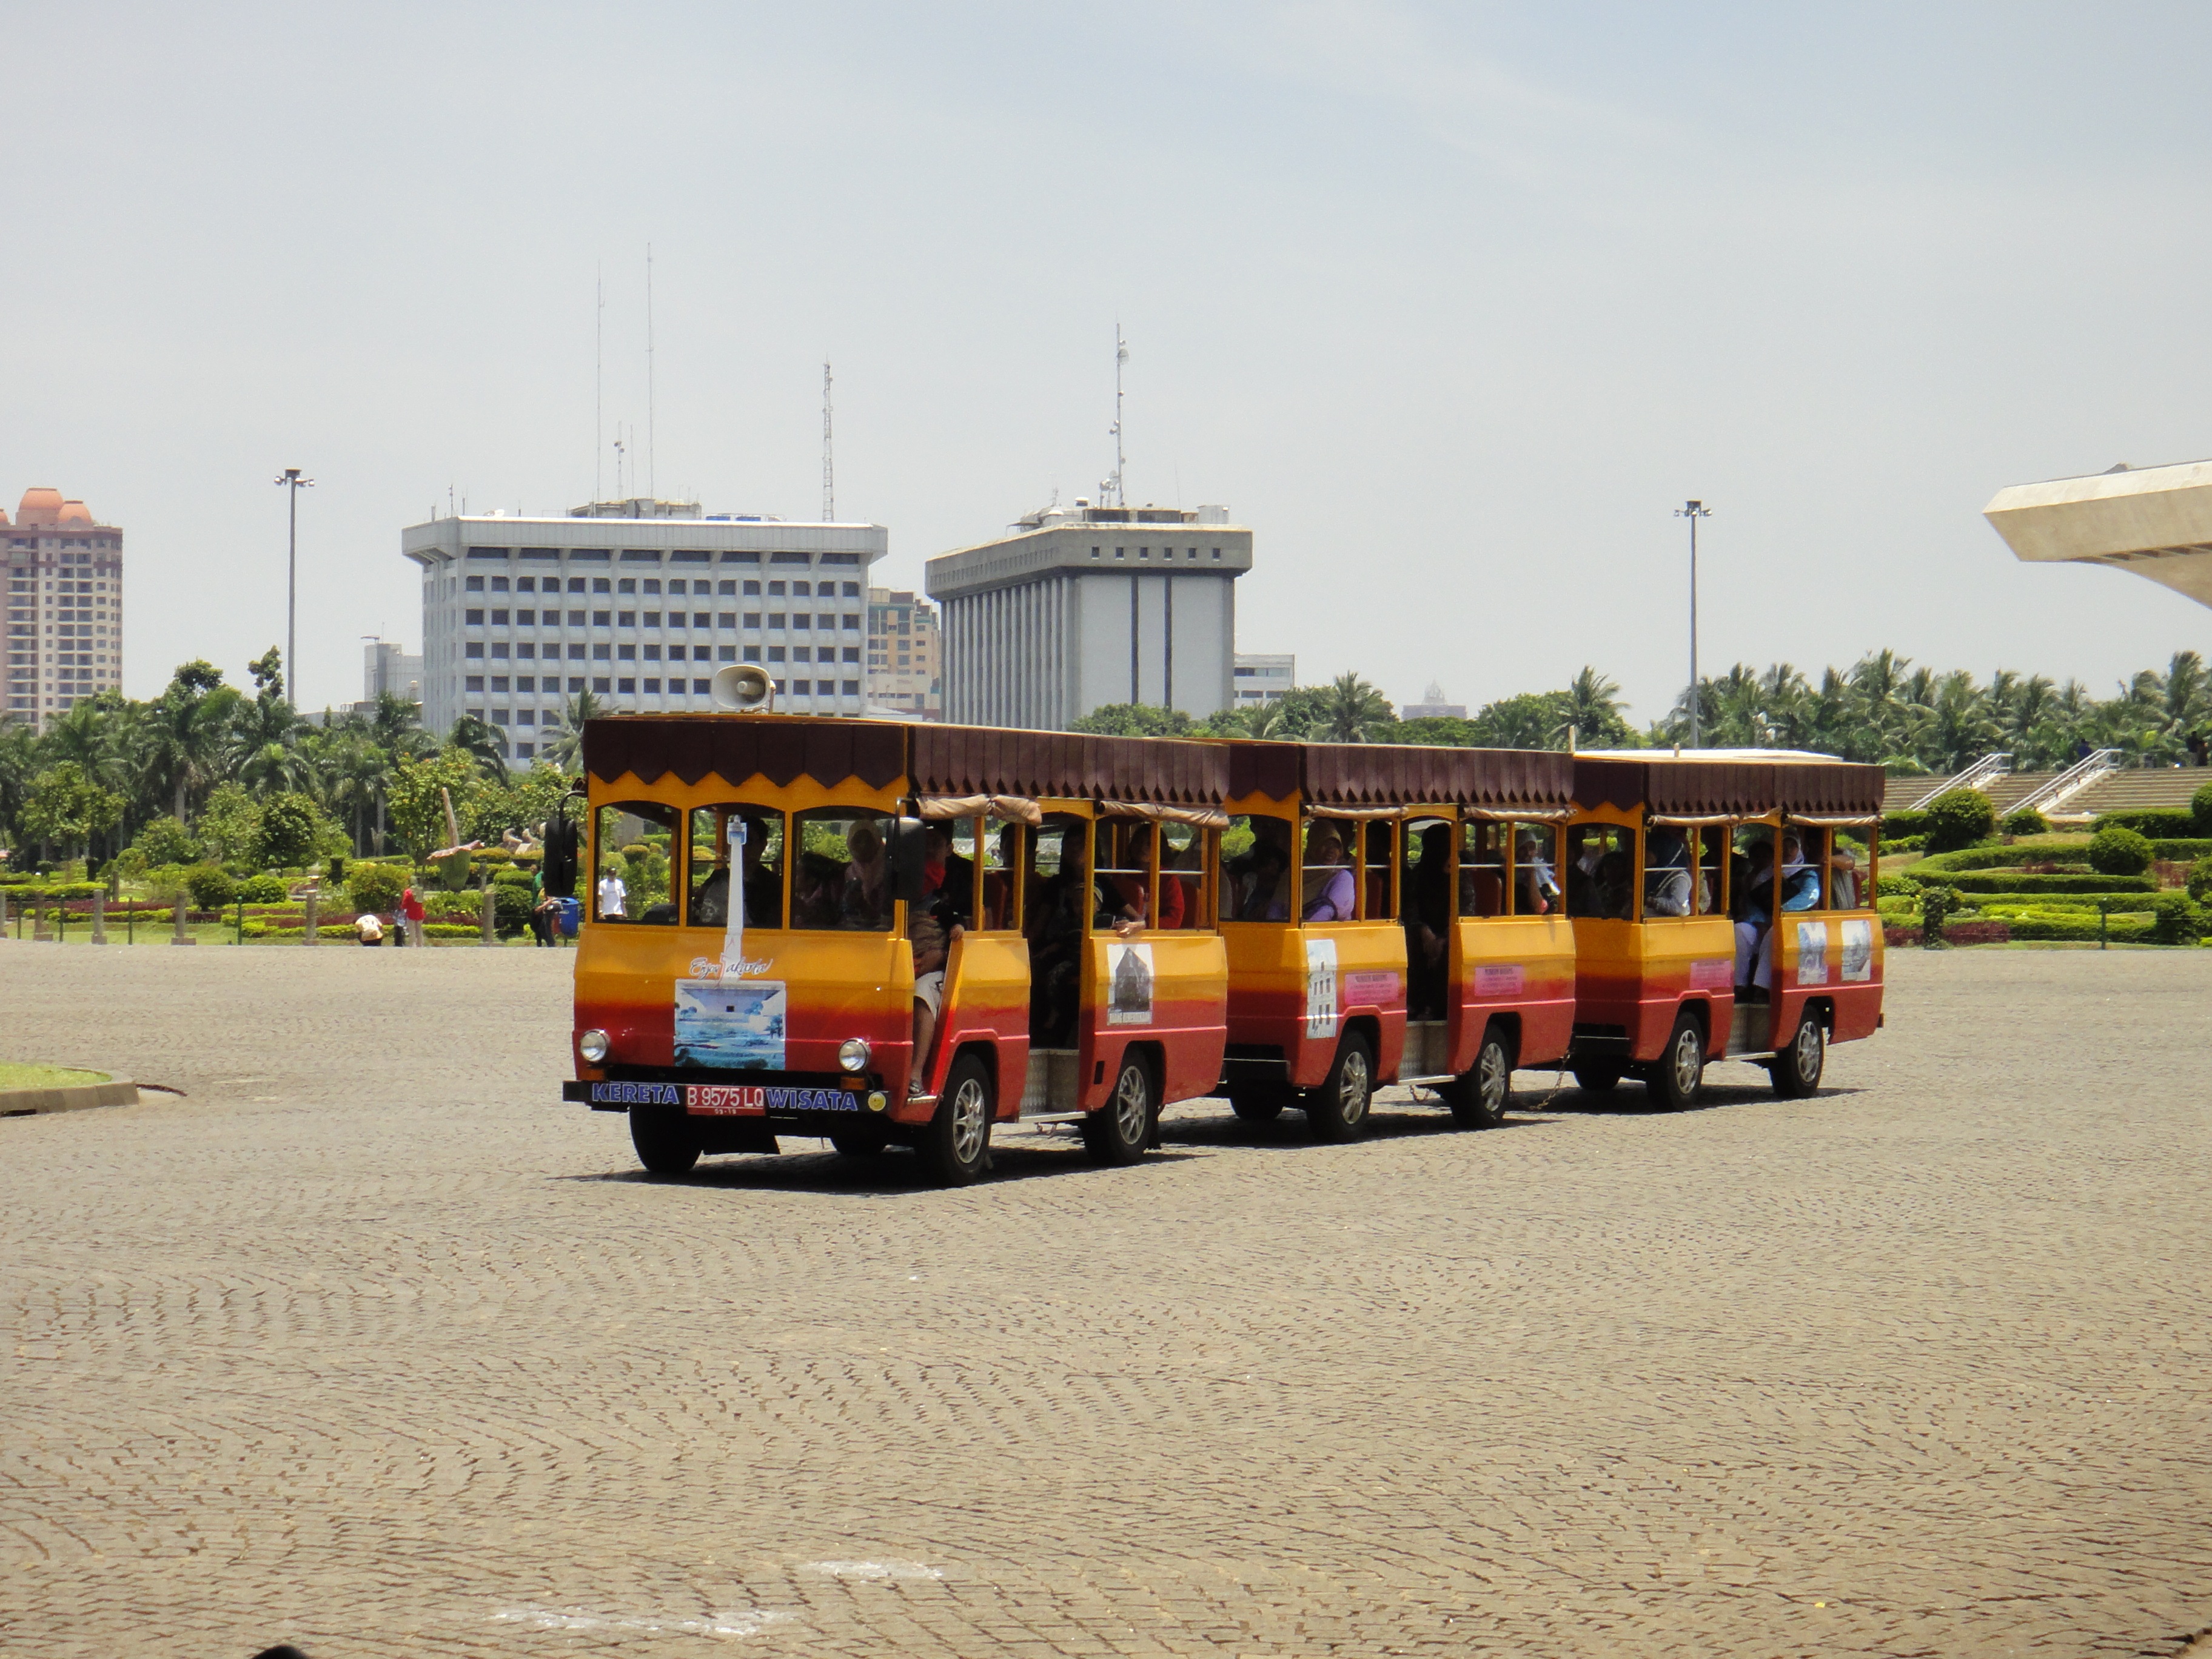
outdoor, boardwalk, cart, vacation, recreation, transportation, transport, vehicle, equipment, drive, holiday, lifestyle, leisure, public transport, bus, fun, hobby, recreational, land vehicle